Describe the emotion expressed in this image:  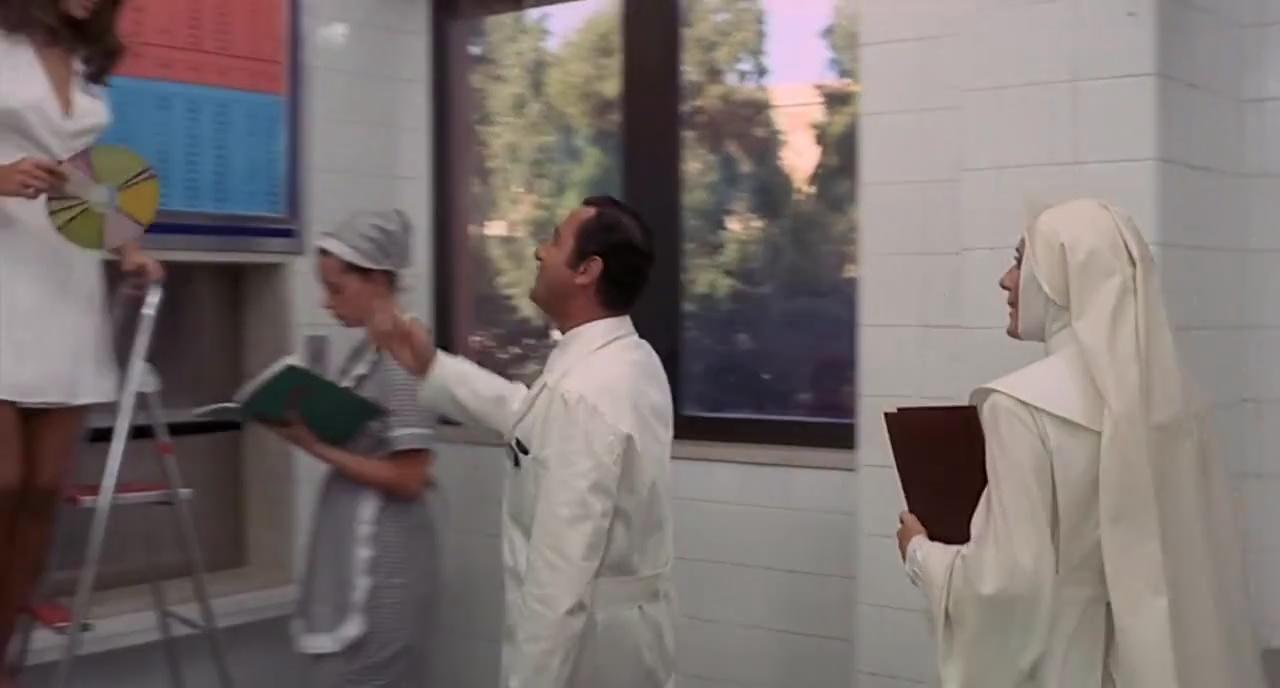
This person displays Fear, valence and arousal with high intensity.